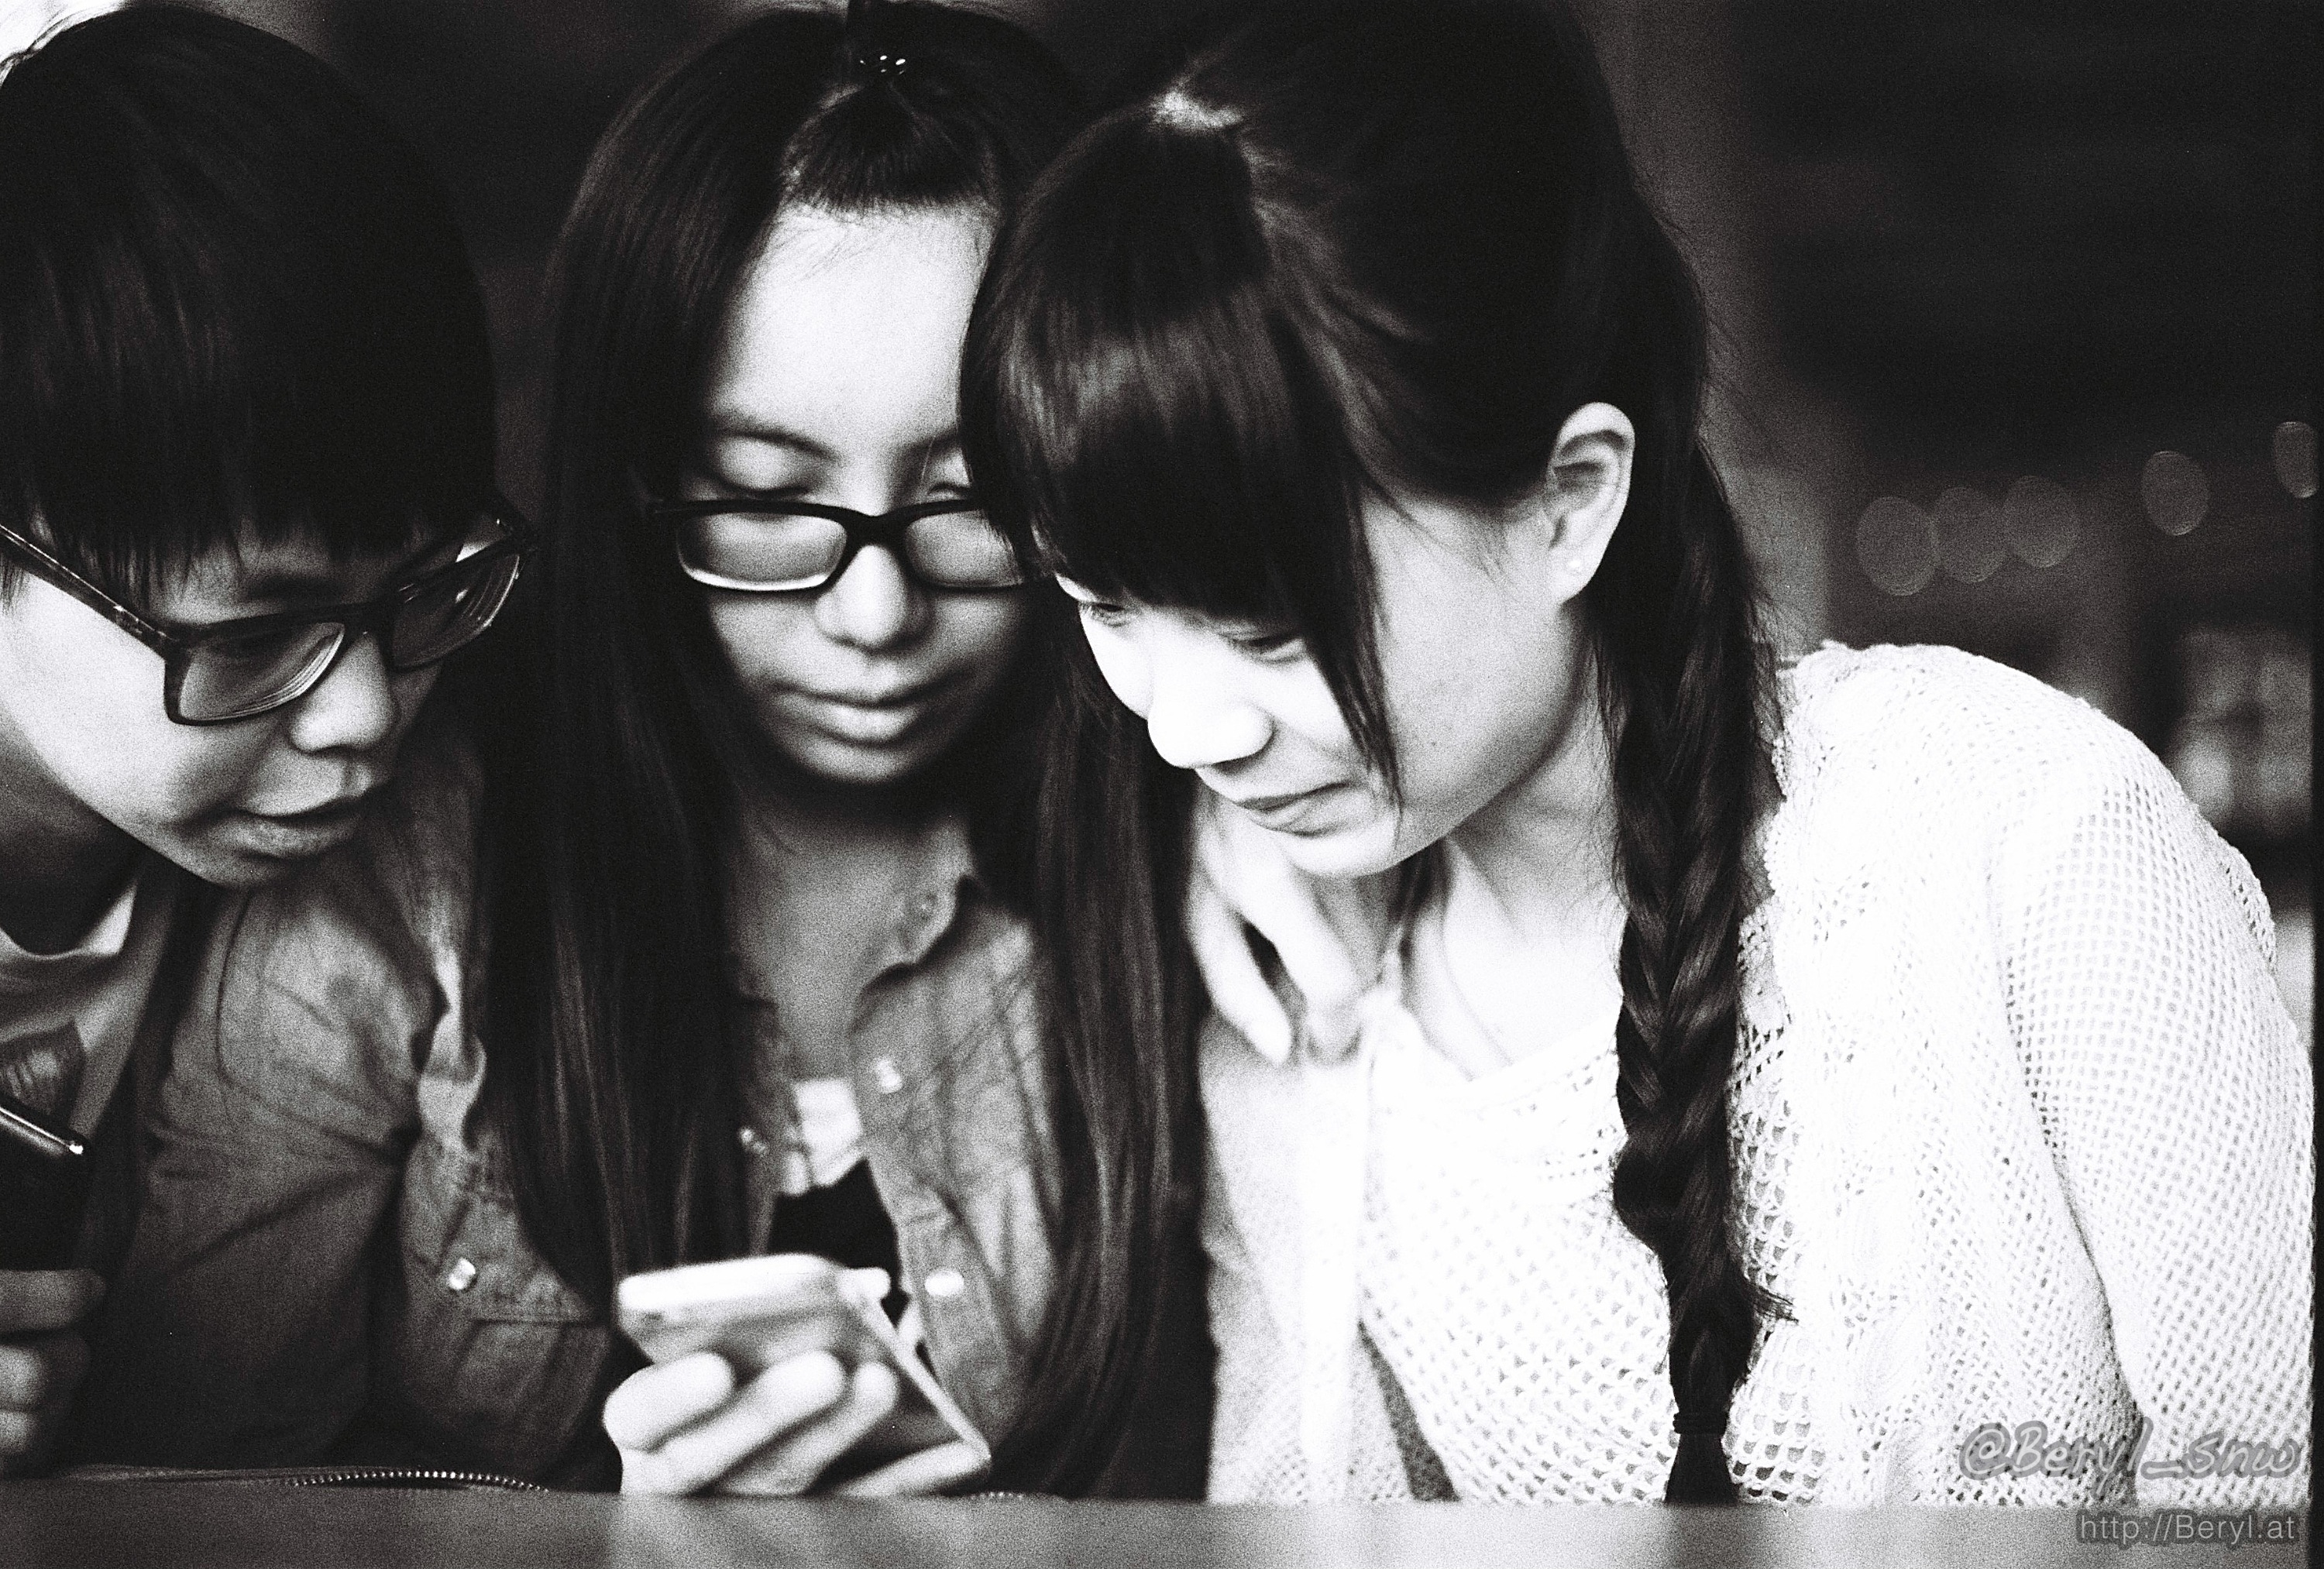
black and white, girl, white, photography, film, student, fashion, nikon, black, monochrome, bw, blackandwhite, girls, 50mm, f14, glasses, university, eyewear, canton, school, nikkor, china, 400, fm2, macophoto, ponytail, interaction, photo shoot, monochrome photography, vision care